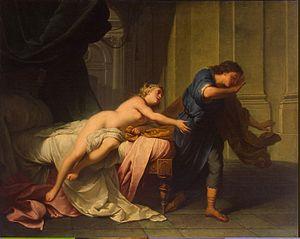
Joseph et la femme de Putiphar est un épisode biblique du Livre de la Genèse, ainsi que dans le Coran Sourate 12- Yusuf.
Jean-Baptiste Nattier, né le 27 septembre 1678 et mort le 23 mai 1726, est un peintre d'histoire français.